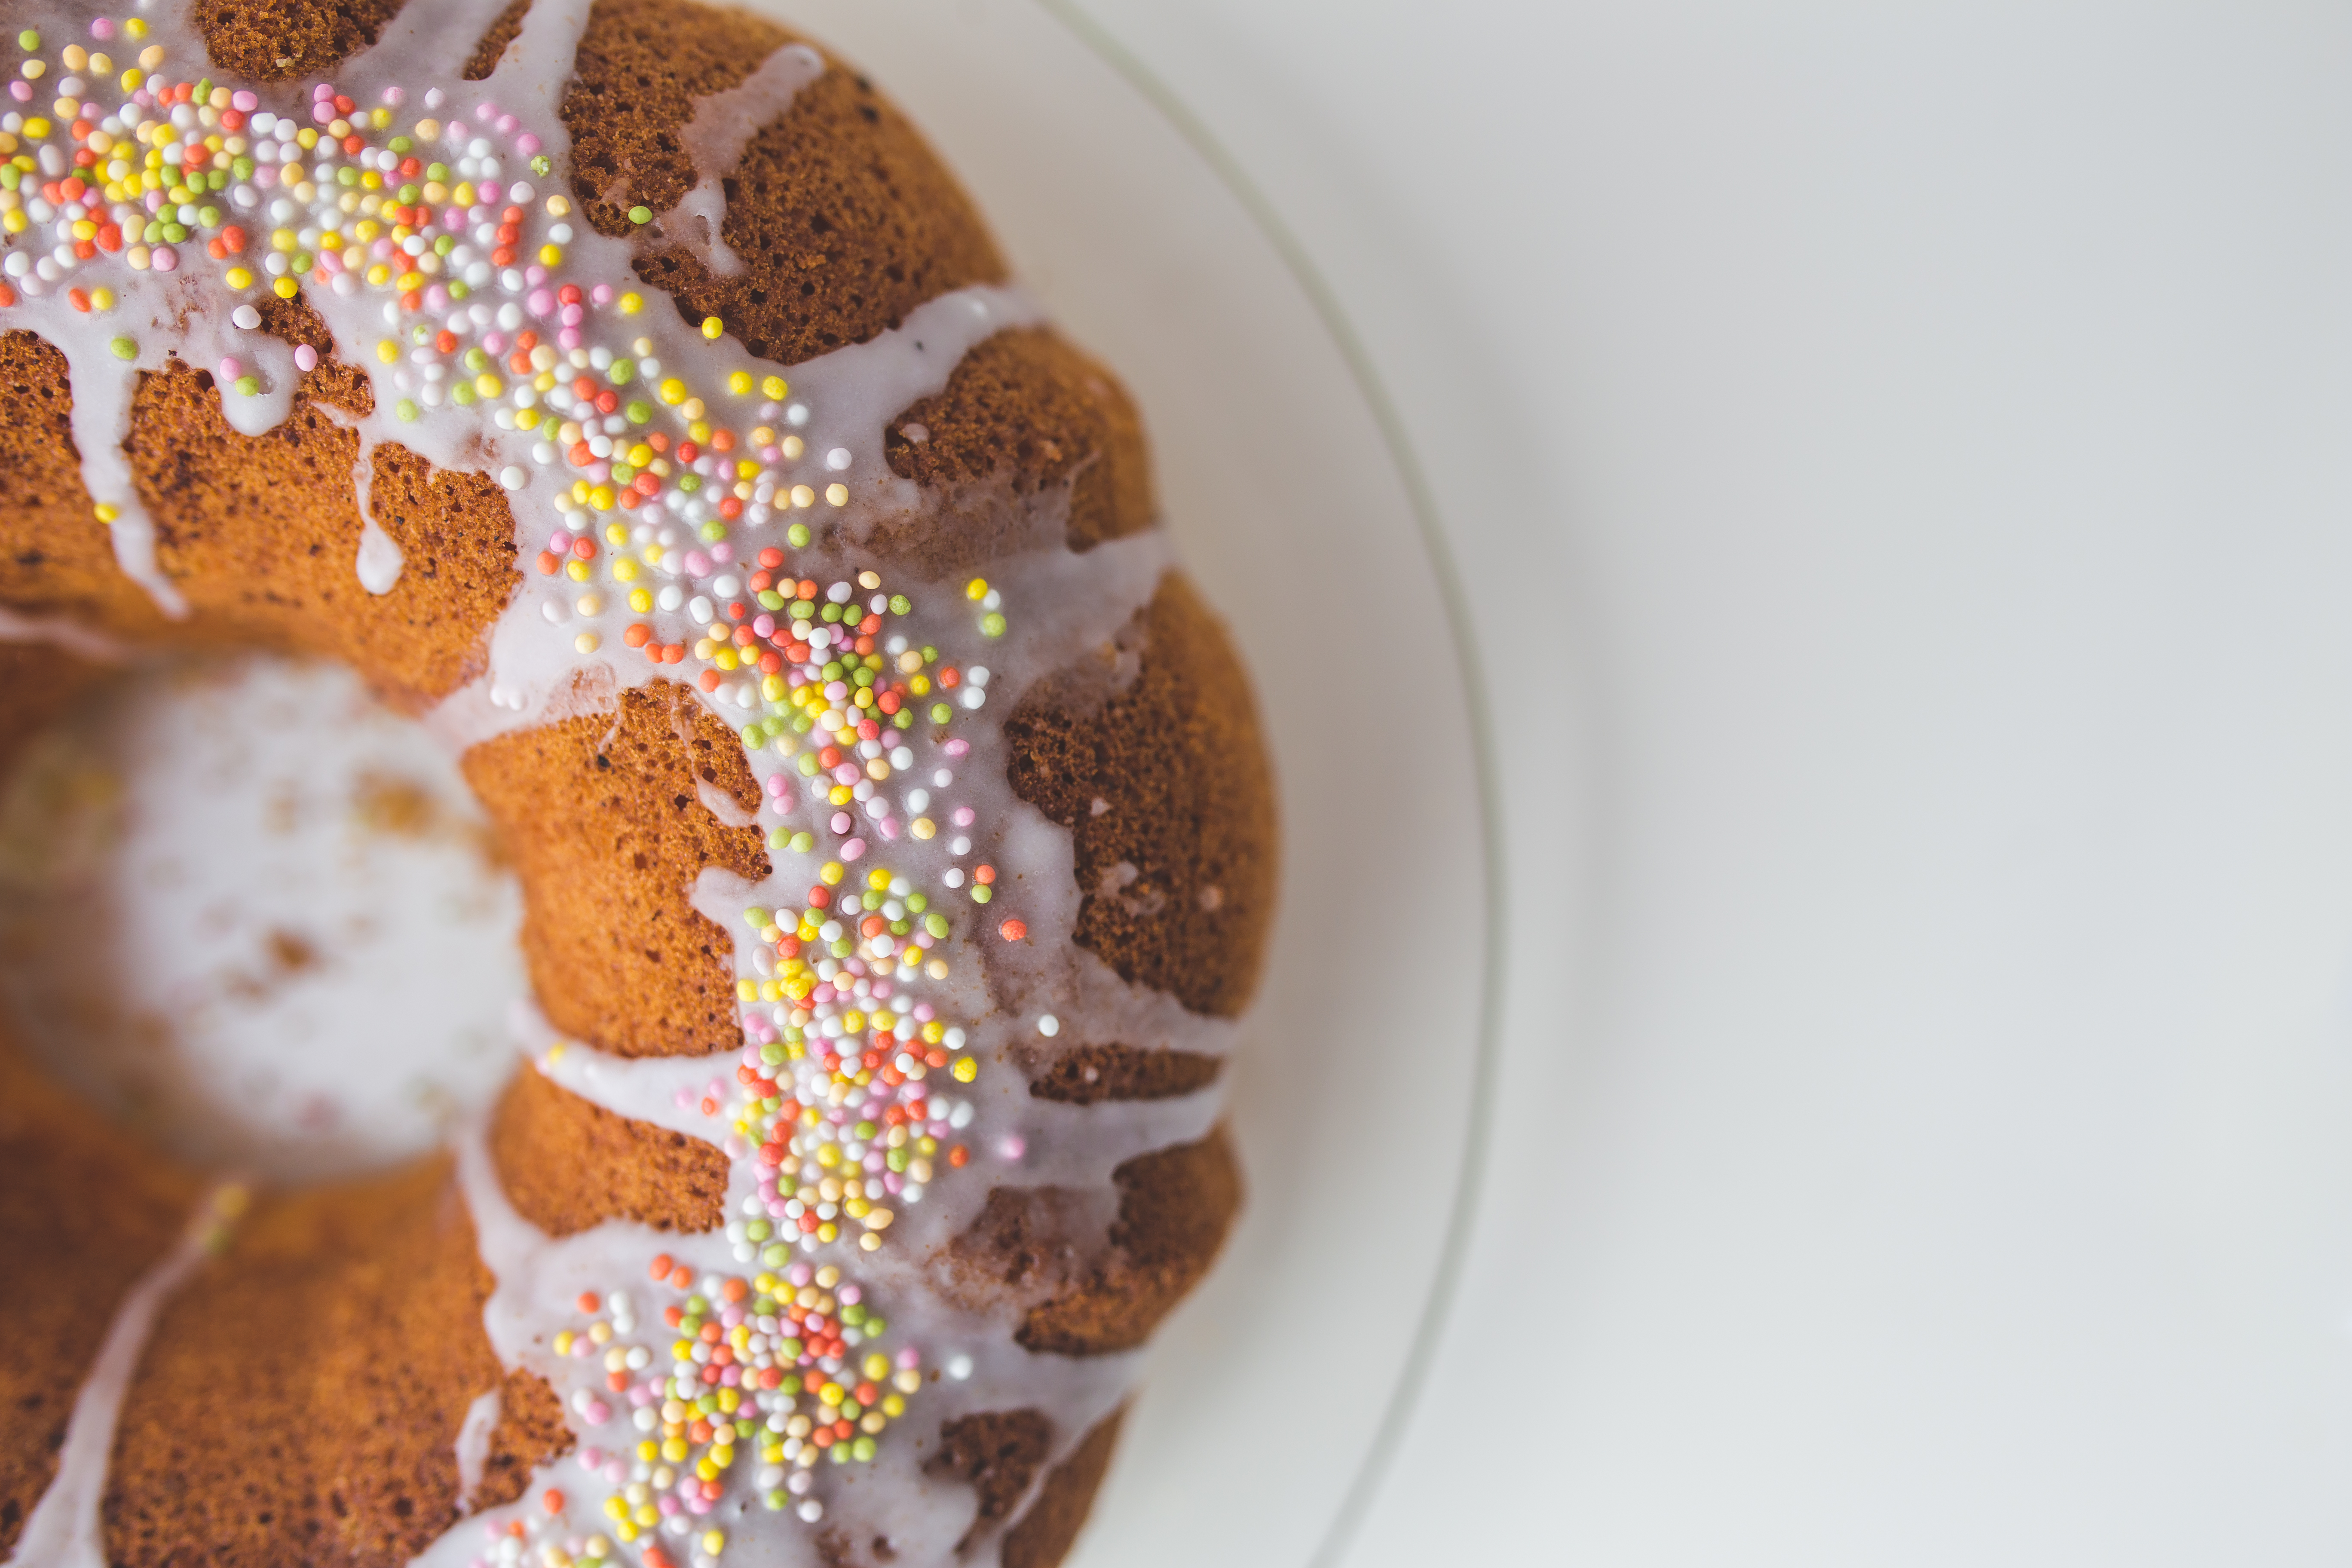
sweet, dish, meal, food, produce, breakfast, baking, dessert, cake, icing, birthday, baked goods, flavor, snack food, glace icing